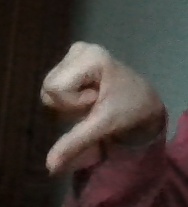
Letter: waw